Narrative structure of The Lord of the Rings

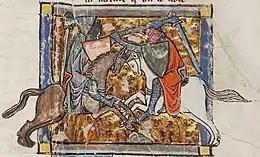
"The Lord of the Rings" uses many themes of medieval romance ("Yvain, le Chevalier au Lion" illustrated), such as heroism and interlacing.

In the second and third volumes of "The Lord of the Rings", Tolkien employed an unusual and complex narrative structure, interlacing or "entrelacement", also called a "tapestry romance". Known from medieval French literature, it involves following one character or group of characters at a time, with no information about what all the other characters are doing until the narrative switches over to them. Interlacing enabled Tolkien to achieve a variety of literary effects: maintaining suspense; keeping the reader uncertain of what will happen and even of what is happening to other characters at the same time in the story; and creating both surprise and an ongoing feeling of bewilderment and disorientation. More subtly, the leapfrogging of the timeline by the different story threads allowed Tolkien to make hidden connections that can only be grasped retrospectively, as the reader realises on reflection that certain events happened at the same time, and that these connections imply a contest of good and evil powers.